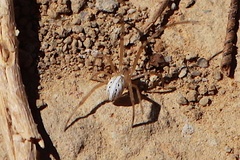
Species: Lactrodectus_hesperus